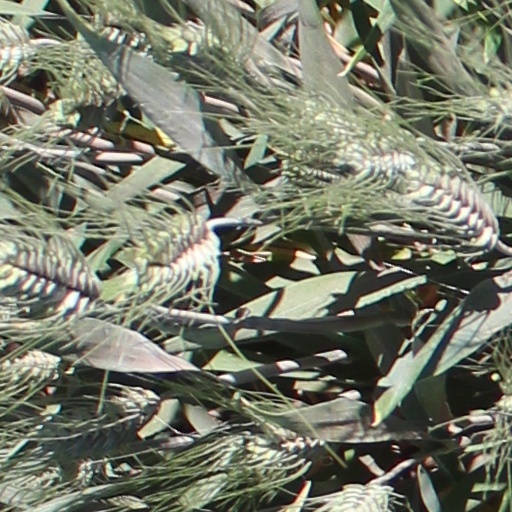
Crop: wheat